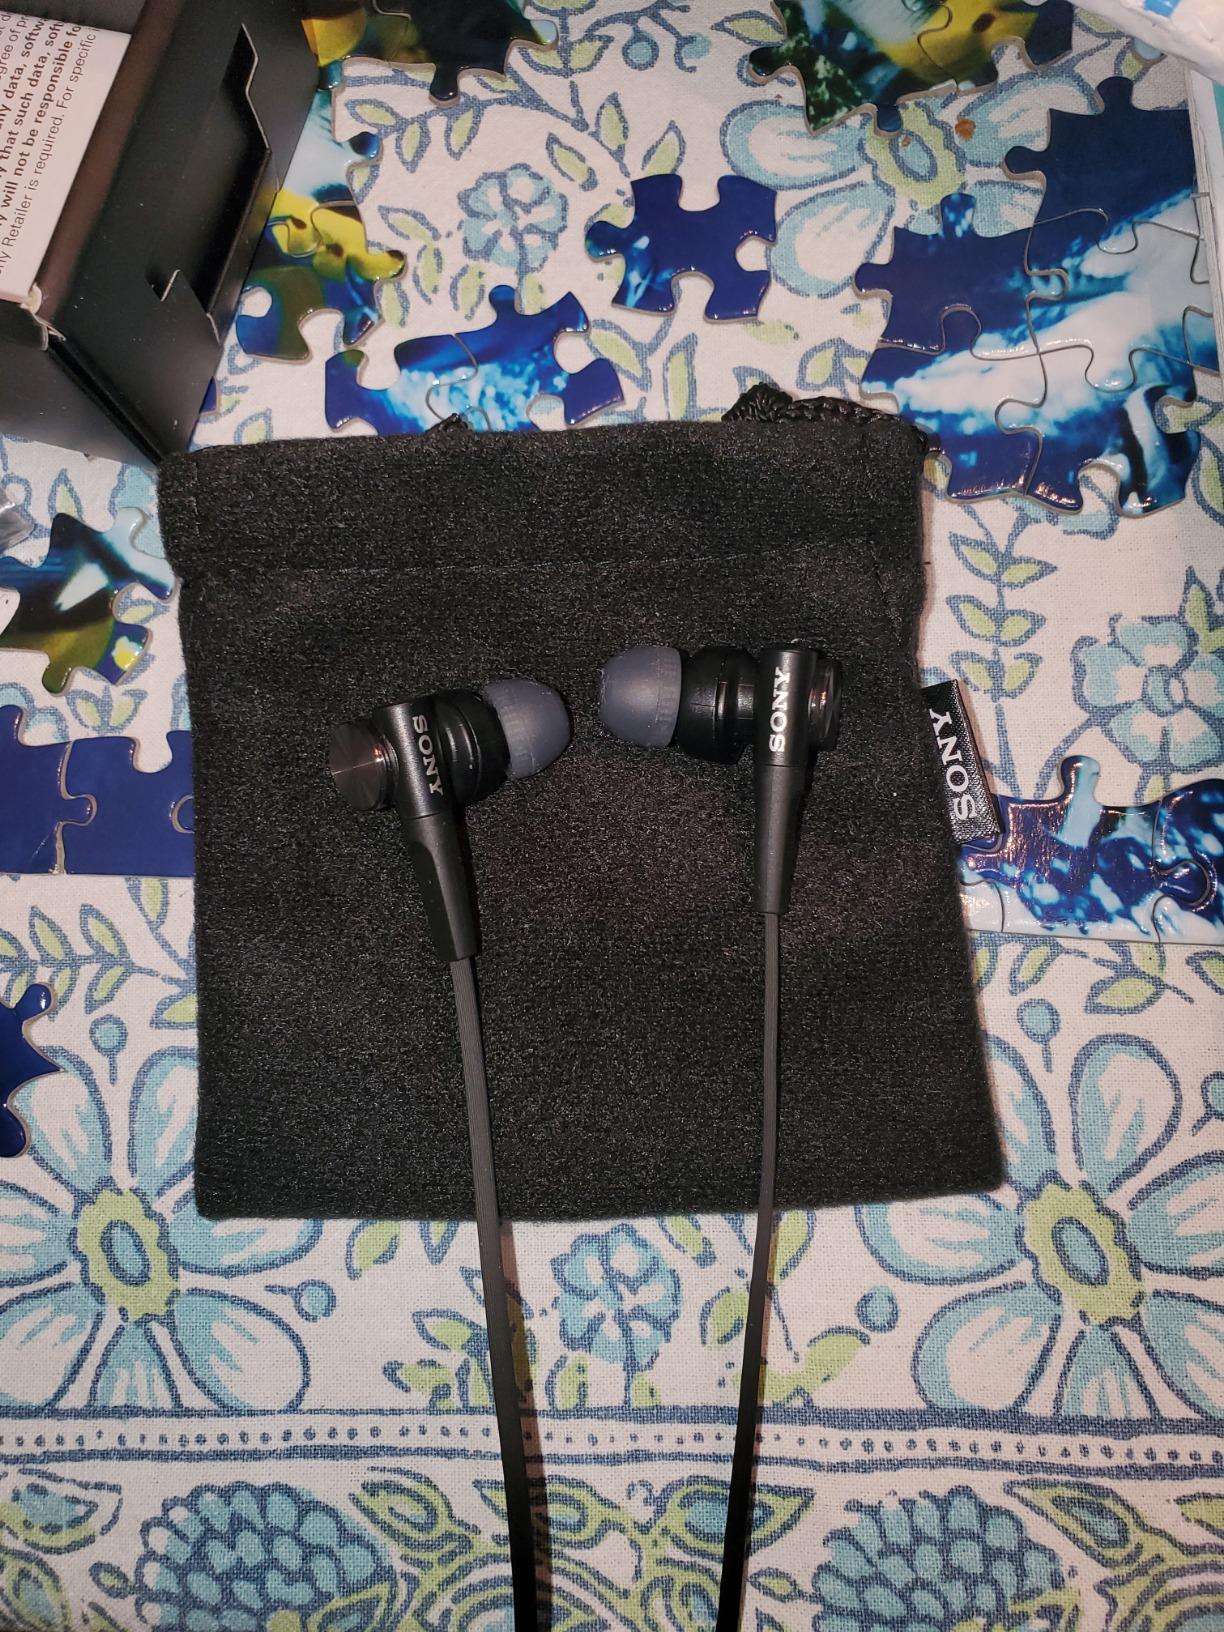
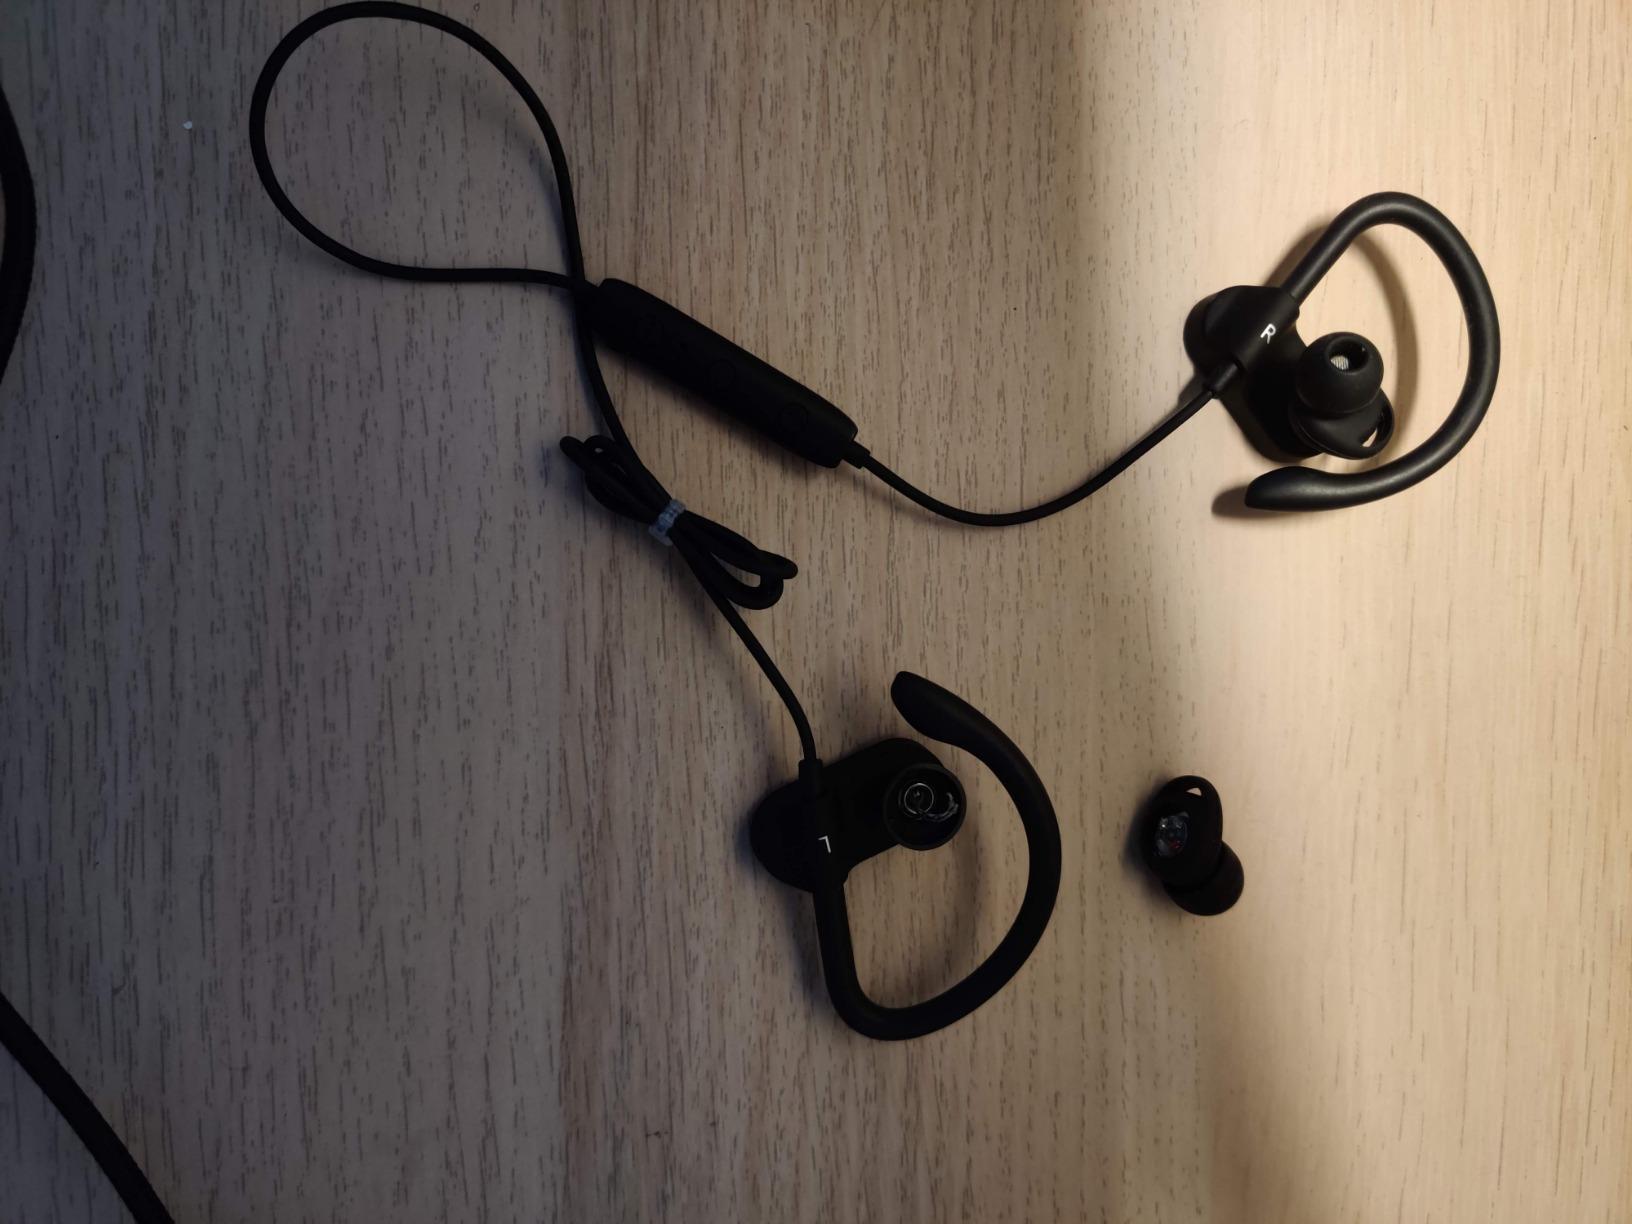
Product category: headphones
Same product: no